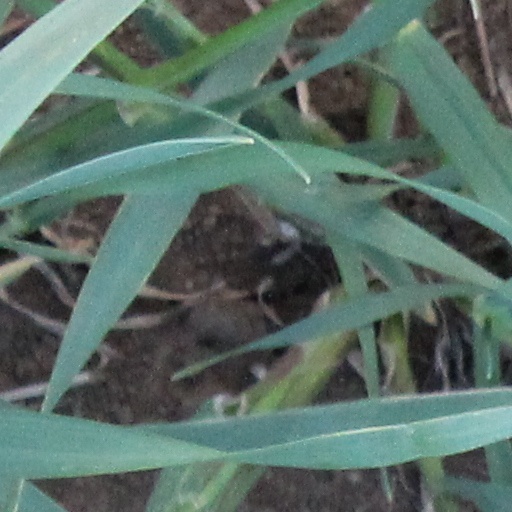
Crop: wheat